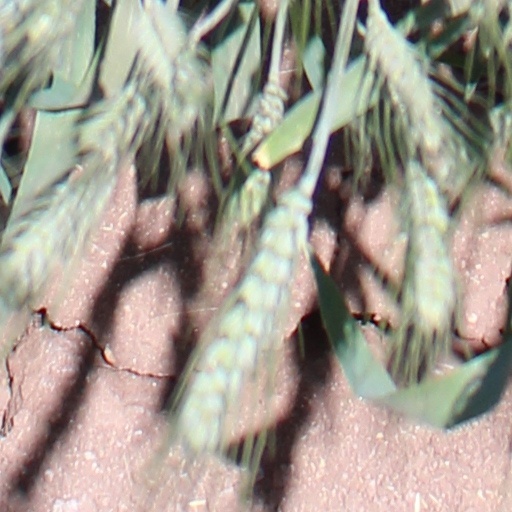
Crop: wheat